Gates Foundation

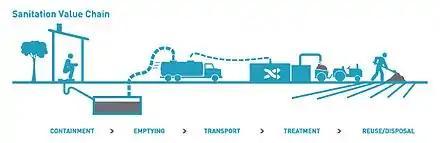
The "sanitation value chain" used by the Gates Foundation to illustrate their approach to sanitation, showing collection, transport, treatment and reuse

In November 2014, the Gates Foundation announced that they were adopting an open-access (OA) policy for publications and data, "to enable the unrestricted access and reuse of all peer-reviewed published research funded by the foundation, including any underlying data sets". Its terms have been called the most stringent among similar OA policies. As of January 1, 2015, their Open Access policy is effective for all new agreements. In March 2017, it was confirmed that the open access policy, Gates Open Research, would be based on the same initiative launched in 2016 by Wellcome Trust in their Wellcome Open Research policy launched in partnership with F1000 Research.